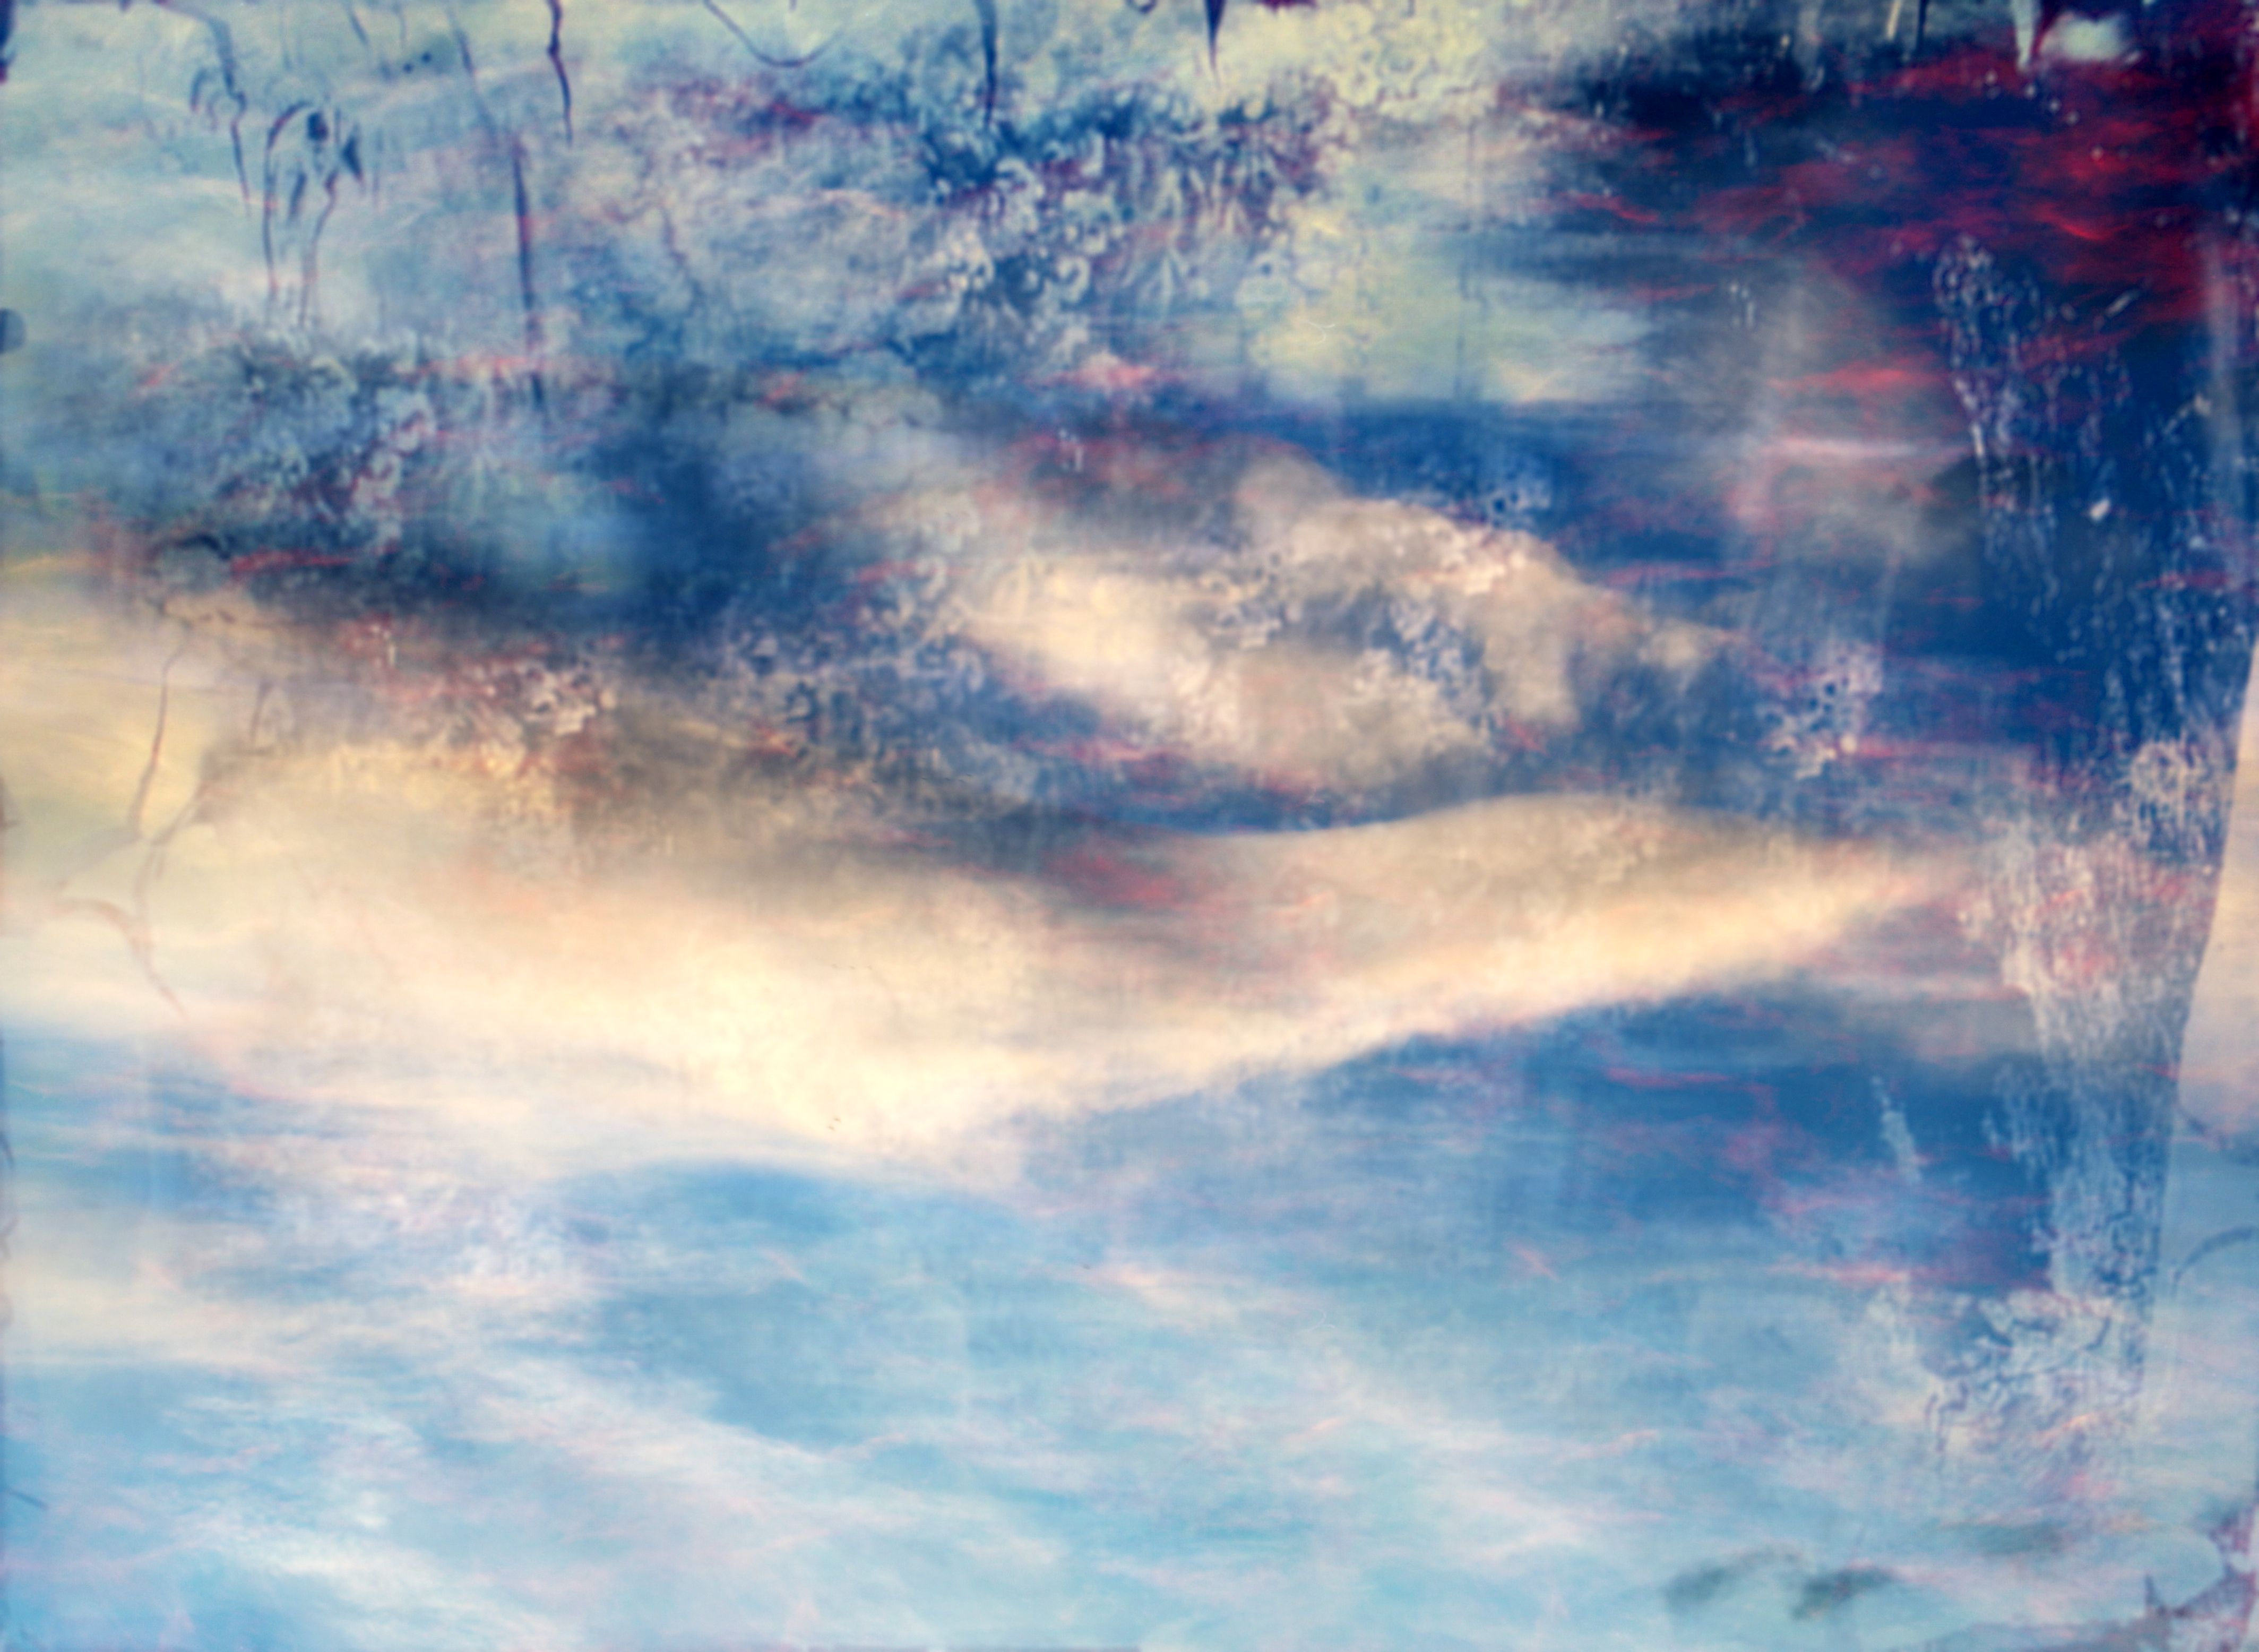
cloud, sky, sunlight, morning, texture, wave, atmosphere, reflection, blue, painting, free, atmospheric phenomenon, wind wave